Tal Wilkenfeld

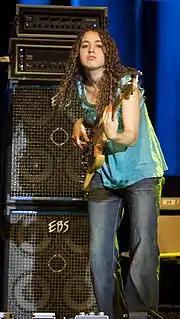
Wilkenfeld with Jeff Beck during his Jazz à Juan tour, July 2009

After learning that Chick Corea was seeking a bassist for an upcoming tour, Wilkenfeld sent him demos of "Transformation", and was selected for his 2007 Australian tour, along with Frank Gambale and Antonio Sanchez. A few months later, she joined Jeff Beck, Vinnie Colaiuta, and Jason Rebello for Beck's summer European tour. The group completed a tour performing at Eric Clapton's 2007 Crossroads Guitar Festival in Chicago, performing to a sell-out crowd of approximately 40,000 people.